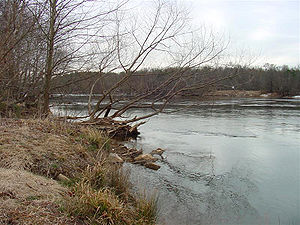
Santee River
Bifloden Broad River
Santee River er den nedre samlende del, 230 km, af et længere flodsystem i staterne North og South Carolina i USA, og som totalt er 708 km langt. Det store afvandingsområde til floden og dens tilløb dominerer kystsletten i South Carolina, og når Atlanterhavet lidt nord for byen Charleston, lige syd for udmundingen af en anden meget stor flod – Pee Dee River. Totalt afvandingsområde er omkring 64.500 km².